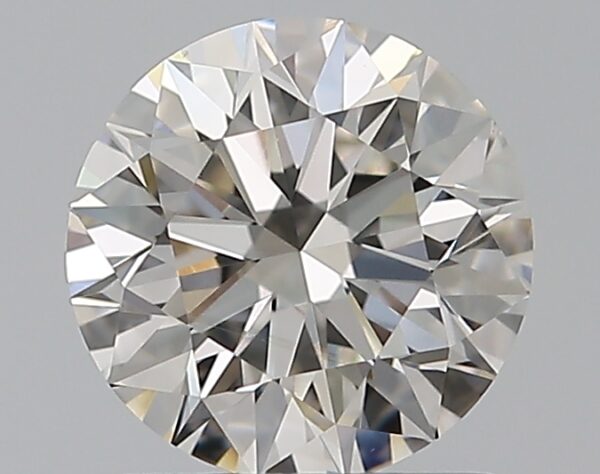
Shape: round
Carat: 1
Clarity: VVS2
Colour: I
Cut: EX
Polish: EX
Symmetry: EX
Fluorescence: N
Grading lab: GIA
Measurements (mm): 6.35 x 6.39 x 4